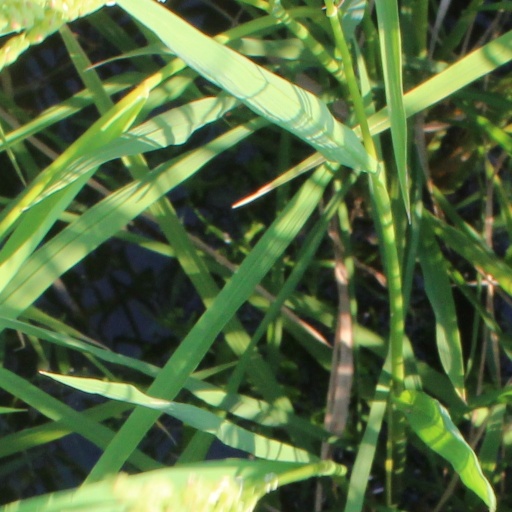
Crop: rice